VQuad-HD

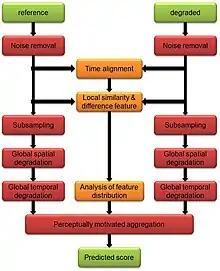
VQuad-HD flowchart

The model predicts the video quality as it is perceived by subjects (viewers). The prediction model uses psycho-visual and cognitive inspired modelling to emulate subjective perception. It compares the high quality reference video and the associated degraded video sequence under test.